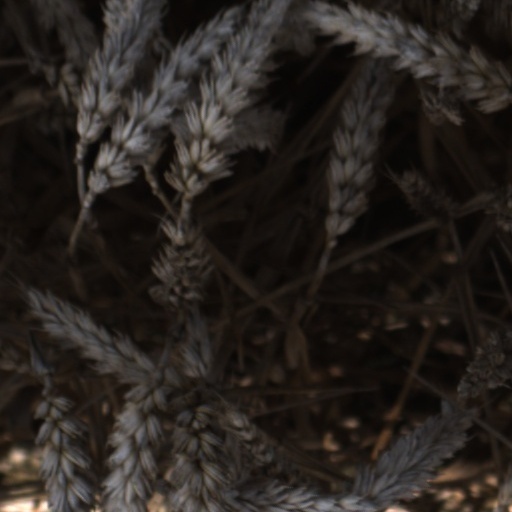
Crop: wheat